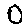
Label: 0